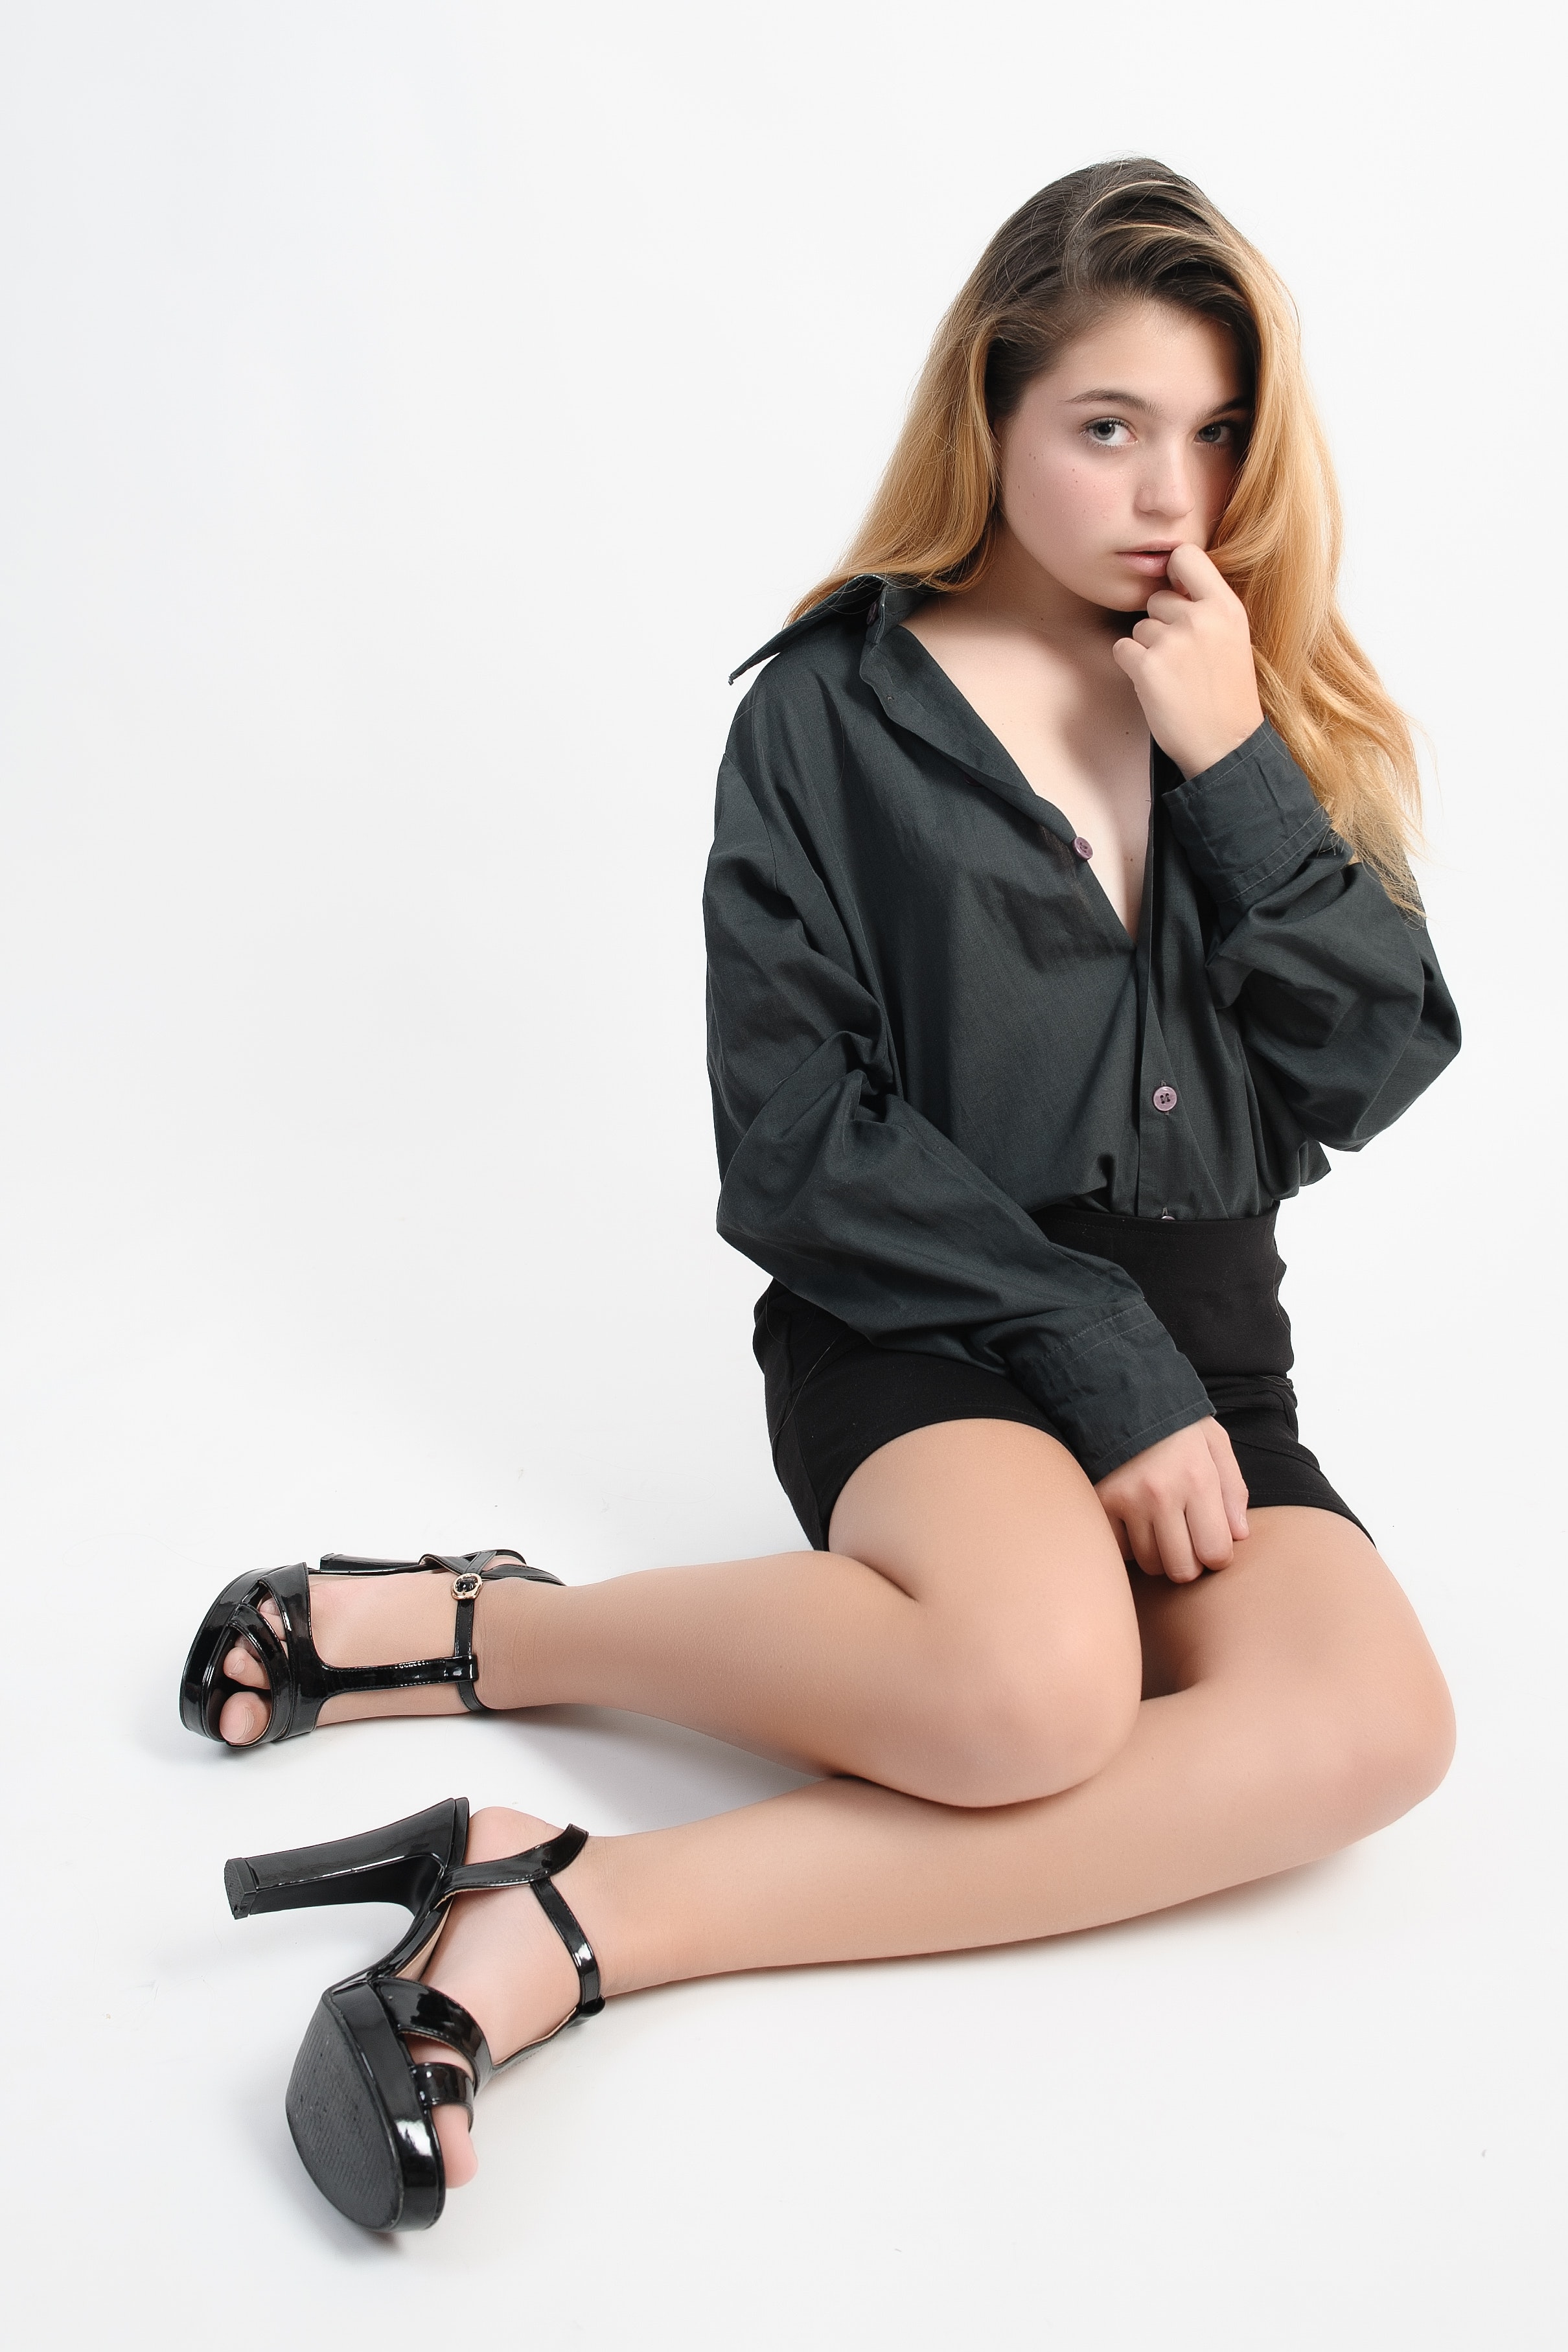
leg, clothing, sitting, black, beauty, thigh, model, fashion model, photo shoot, fashion, human leg, footwear, photography, human body, long hair, knee, outerwear, muscle, foot, neck, brown hair, black hair, style, sleeve